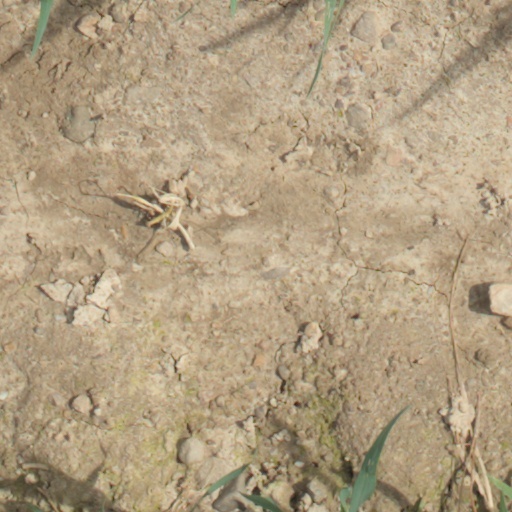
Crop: wheat